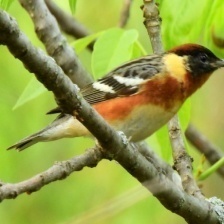
Species: BAY-BREASTED WARBLER
Scientific name: SETOPHAGA CASTANEA